Numa Ridge Fire Lookout

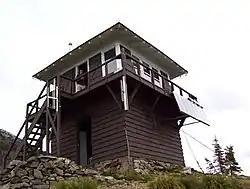

The Numa Ridge Fire Lookout in Glacier National Park is significant as one of a chain of staffed fire lookout posts within the park. The low two-story timber-construction structure with a pyramidal roof was built in 1933. The lookout was built to a standard plan originated by the U.S. Forest Service as part of a program to provide overlapping fire lookout coverage within the park.